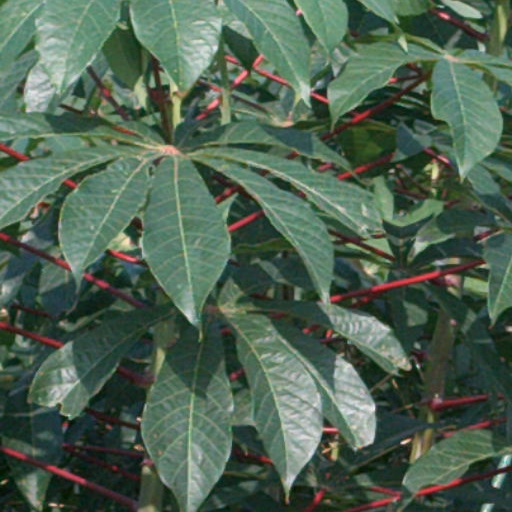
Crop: cassava